Chapeltown, South Yorkshire

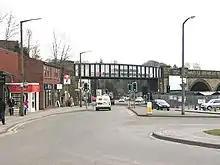
Railway bridge and road junction in the town centre

Chapeltown is located 7 miles (11 km) south of the centre of Barnsley and approximately north of the centre of the city of Sheffield, it lies on the railway between Barnsley and Sheffield. Chapeltown railway station is served by the Penistone Line and Hallam Line. Two junctions of the M1 motorway also serve the area. The A6135 road passes through the town from north to south and is joined near the town centre by the A629 road from the south-east and the B6546 road from the west.